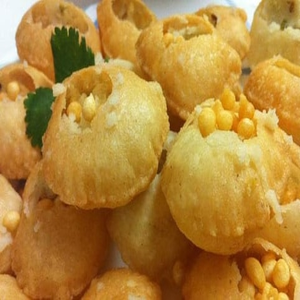
Dish: panipuri